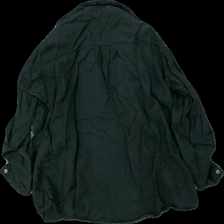
View: back
Type: Shirt
Category: Ladies
Brand: Zara
Colors: Black
Material: 75% visc 25% cotton
Cut: Regular
Size: XS
Season: All
Stains: Major
Damage: red stains
Damage location: middle center
Price range: <50
Recommended usage: Export
Comment: urtvättad